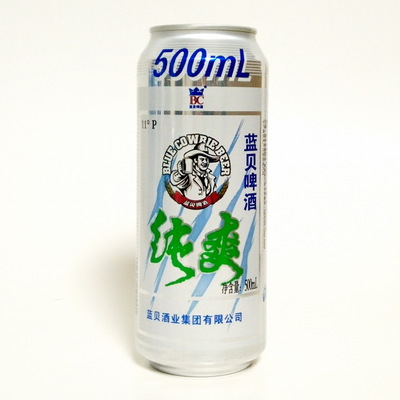
Label: metal